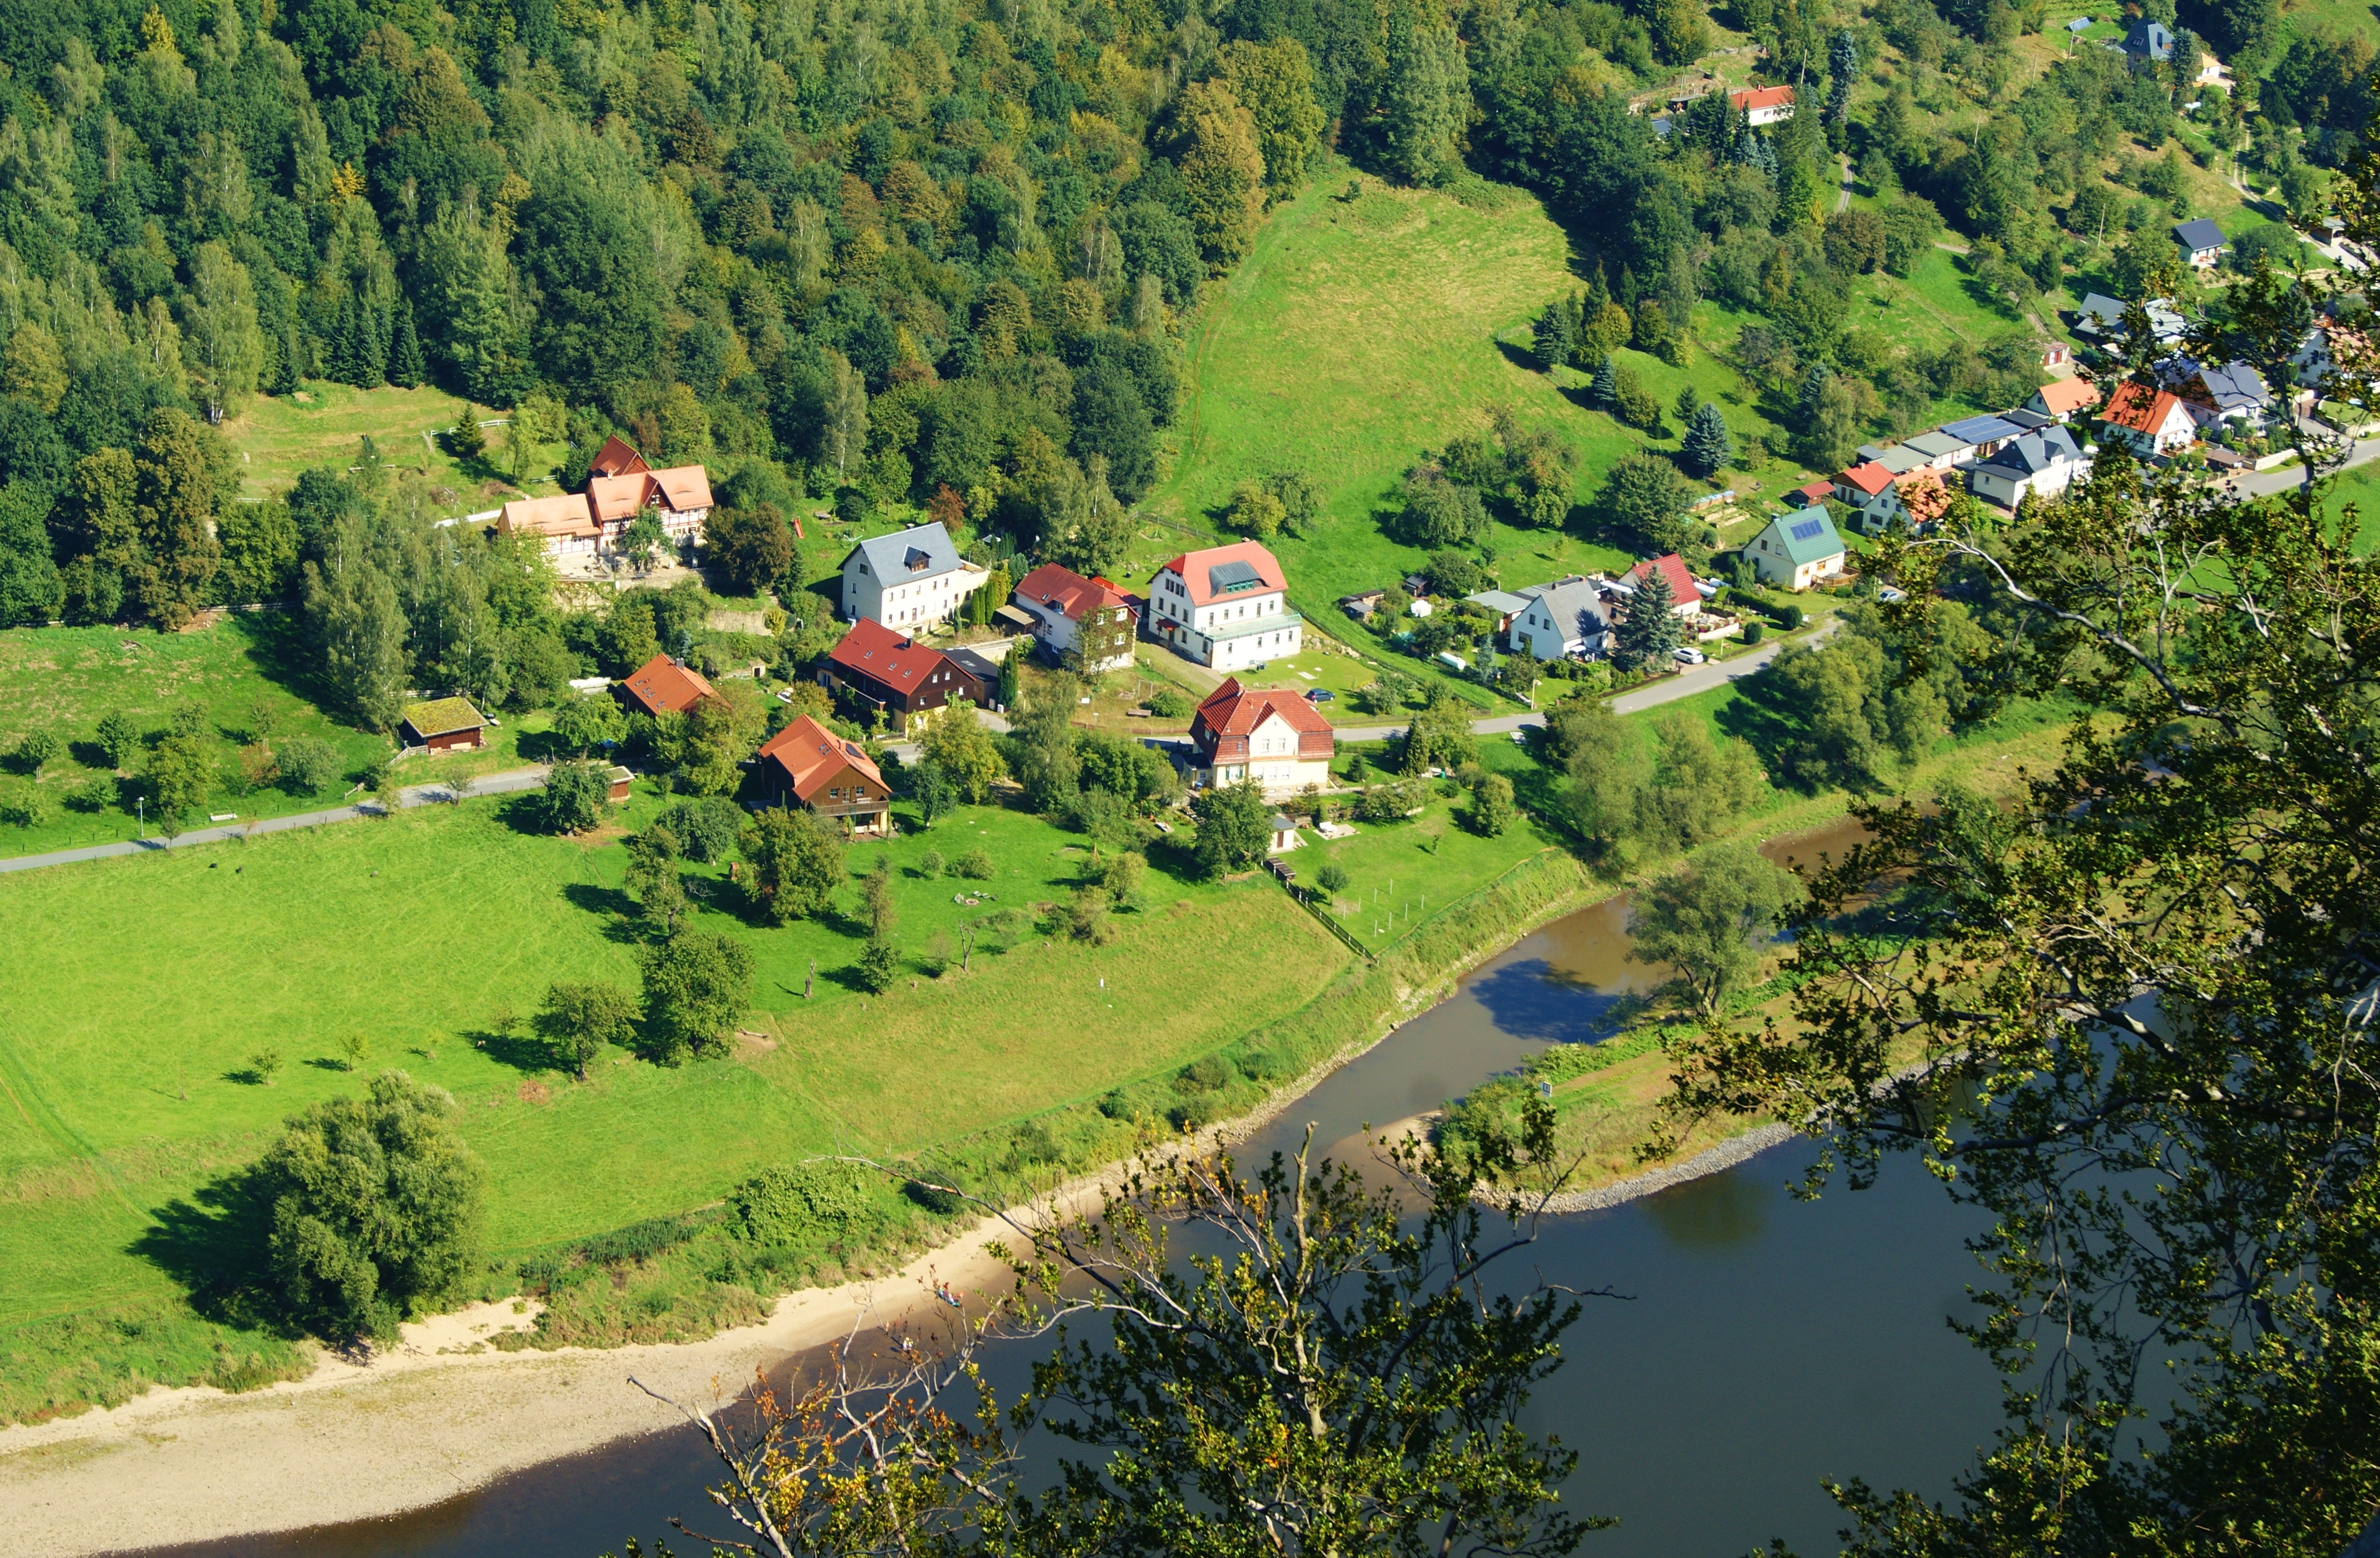
mountain, meadow, valley, mountain range, village, plateau, ecosystem, aerial photography, hill station, geological phenomenon